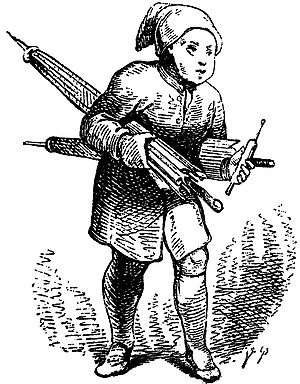
Ole Lukøje
Vilhelm Pedersens tegning til H.C. Andersens eventyr Ole Lukøje
Ole Lukøje eller Jon Blund er en eventyrfigur fra nordisk og tysk folkedigtning. Ole Lukøje har til opgave at få børn til at sove. Figuren fremstilles som en lille mand eller nisse, der drysser sand i børns øjne for at få dem til at lukke øjene og drømme sødt.